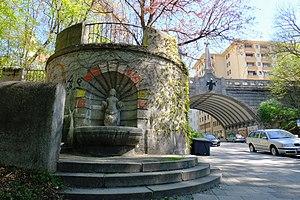
Le pont Gebasttel est un pont routier en arc à Munich. Il surplombe la route surélevée sur le Gebsattelberg et la Gebsattelstraße.